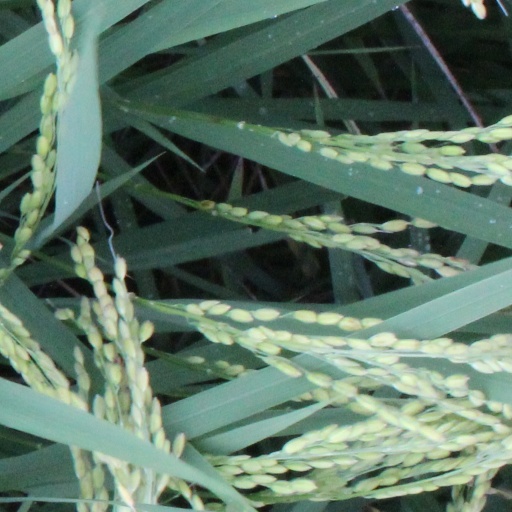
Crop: rice